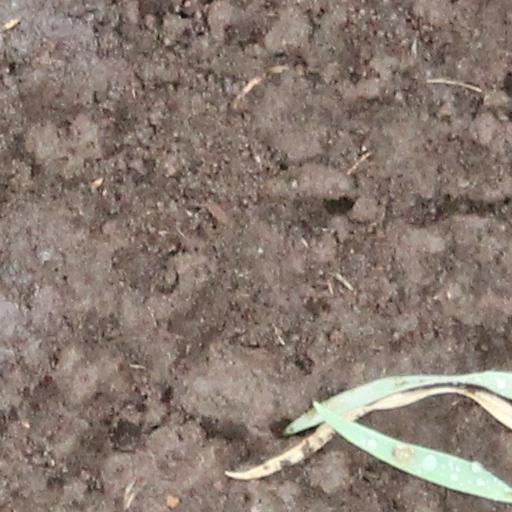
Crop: wheat